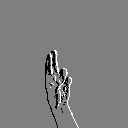
ASL letter: u